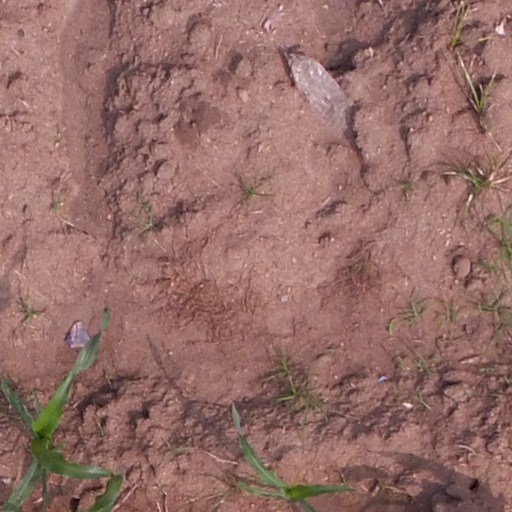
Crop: maize; corn